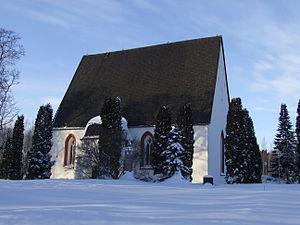
Cet article recense les églises évangéliques-luthériennes de Finlande.
Église de Pyhtää est une église construite à Pyhtää en Finlande